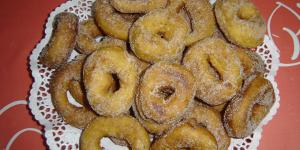
roscos fritos de huevo